Erickson Lakeside Cabin

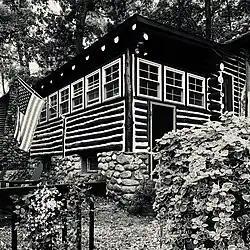

The Erickson Lakeside Cabin is a log cabin located at 103 Lakeside Drive by Lake Wallkill in Vernon Township in Sussex County, New Jersey, United States. Built in 1934, it was added to the National Register of Historic Places on November 3, 2017, for its significance in architecture, featuring late 19th- and early 20th-century American movements architecture.